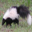
Label: skunk